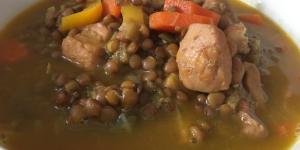
lentejas con pollo al curry